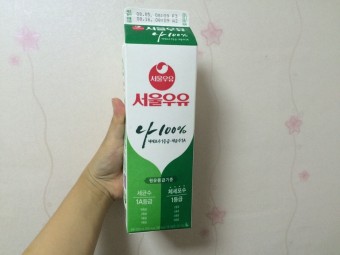
Label: paper